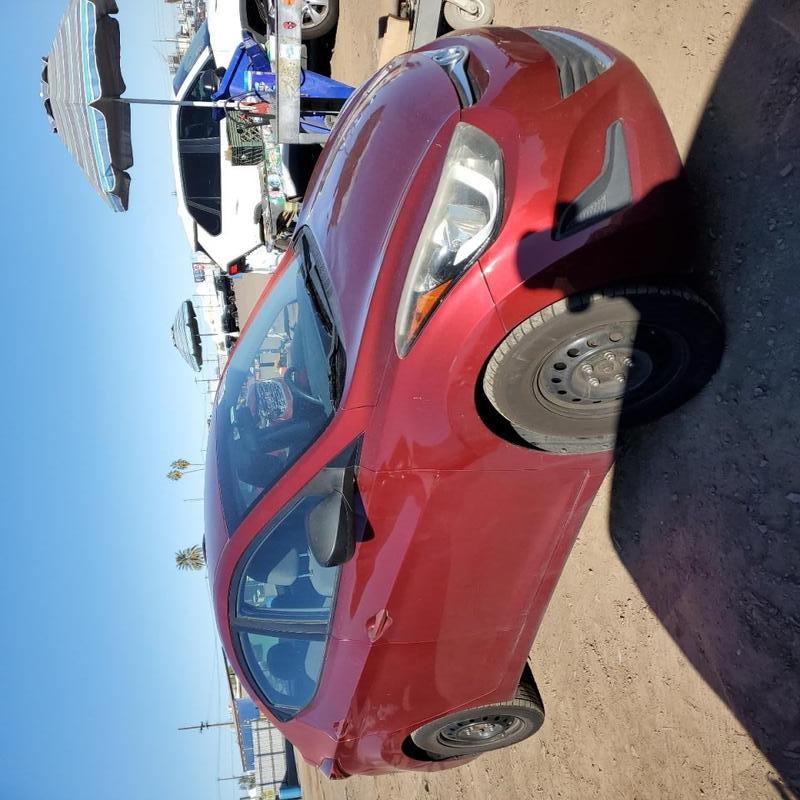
Aucun dommage détecté.
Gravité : aucun